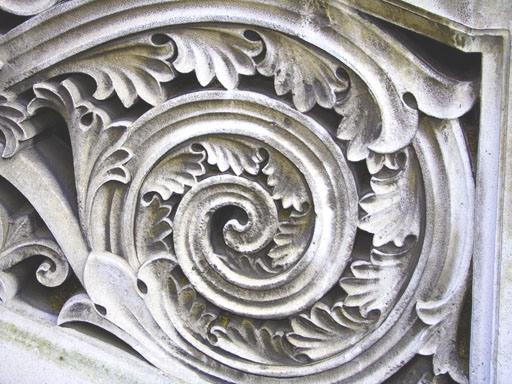
Material: stone